France Prešeren

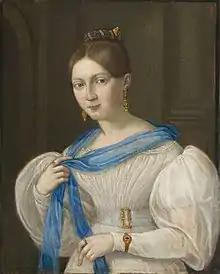
Prešeren's muse, Julija Primic, in a portrait by Matevž Langus

After acquiring a law degree in 1828, he returned to Ljubljana, where he was employed as an assistant in the firm of the lawyer Leopold Baumgartner. He constantly strove to become an independent lawyer, filing as many as six applications, but he was not successful. In 1832, he briefly moved to Klagenfurt in the hope of furthering his career, but returned to Ljubljana after less than a year. In the spring of 1833, in the morning of 6 April, Easter Saturday, he supposedly met Julija Primic, the daughter of a rich merchant, who would become the unfulfilled love of his life. In 1833, he became a member of the Ljubljana high society's social club, called the "Casino Society", and met Julija in 1834 and 1835 at the theatre and at the dances at the Casino Building, but did not have the courage to directly show her his feelings towards her. In 1834, he began working as an assistant to his friend Blaž Crobath, who gave Prešeren enough free time to engage in his literary activities. In the same year, he met the Czech romantic poet Karel Hynek Mácha and the Slovene-born Croatian poet Stanko Vraz and had long and fruitful discussions on poetry with them.